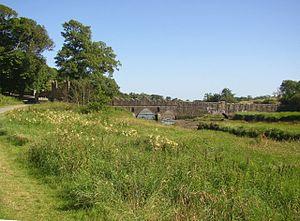
L’abbaye de Tinternparva est une ancienne abbaye cistercienne située sur la péninsule de Hook, dans le comté de Wexford, en Irlande. Comme la plupart des abbayes britanniques, elle a été fermée par Henri VIII durant la campagne de dissolution des monastères.